Free Four: Tobias Tells the Divergent Knife-Throwing Scene

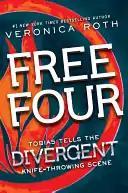
Cover

"Free Four: Tobias Tells the Divergent Knife-Throwing Scene" is a short story, written by author Veronica Roth. The work retells the events of chapter thirteen of "Divergent", but is written from the perspective of Tobias "Four" Eaton instead of Beatrice "Tris" Prior. It was released on April 23, 2012.